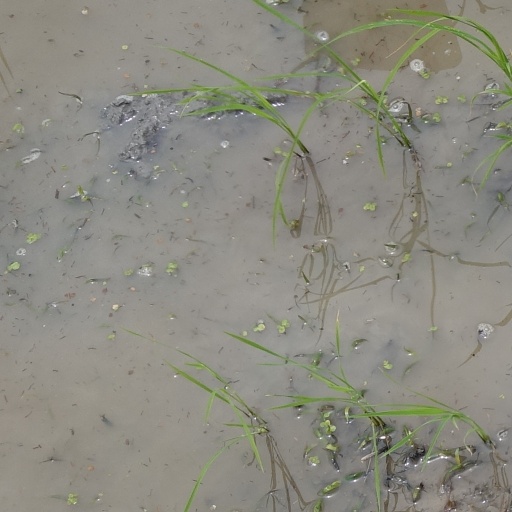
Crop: rice